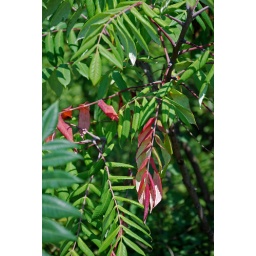
I love the &amp;quot;spark&amp;quot; of red in all of the green